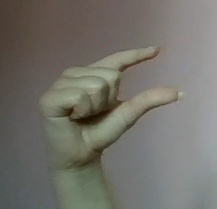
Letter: dal